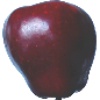
Label: red_delicious_apple